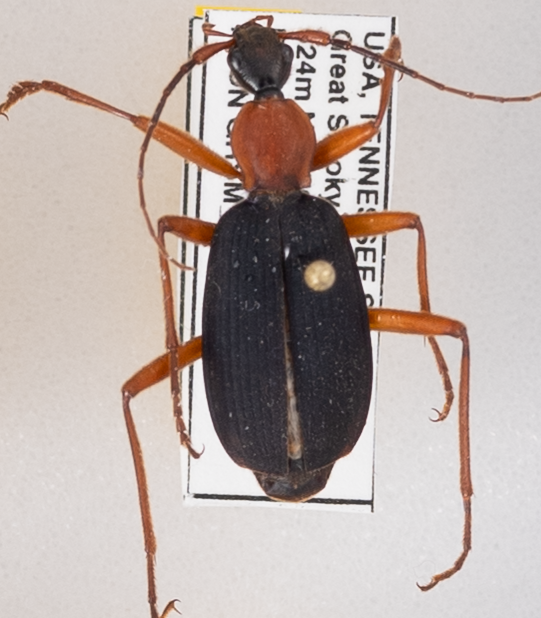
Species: Galerita bicolor
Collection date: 2018-07-10 04:00:00
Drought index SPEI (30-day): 0.334
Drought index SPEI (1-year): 0.184
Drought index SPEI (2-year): -0.32